Colin Melbourne

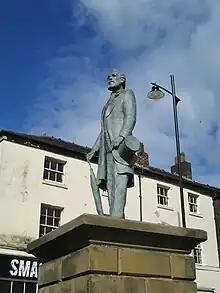
Sir Henry Doulton (1991)

Melbourne was born in Newcastle-under-Lyme in Staffordshire, After training as a modeller at Burslem School of Art, he was an assistant modeller at Wedgwood. He won a scholarship to the Royal College of Art, which he attended from 1949 to 1951, and afterwards created designs for companies in the Staffordshire Potteries, including Beswick Pottery and Wade Ceramics.